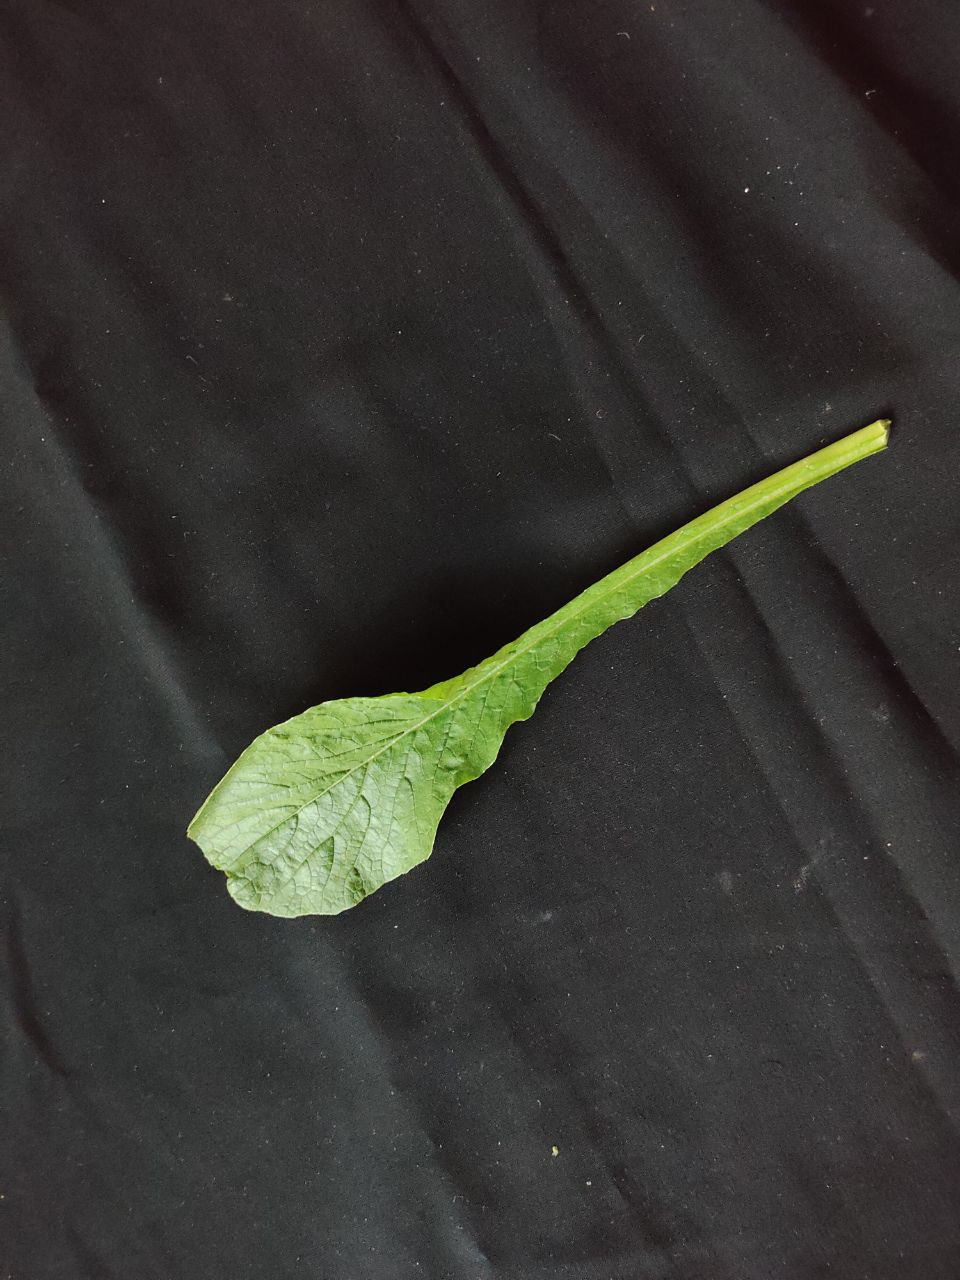
Label: Fresh leaf